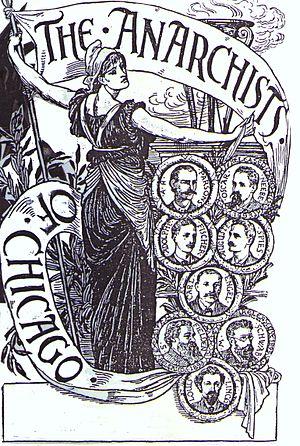
La « propagande par le fait », à ne pas confondre avec l'action directe, est une stratégie d'action politique développée par une partie des militants anarchistes à la fin du XIXᵉ siècle, en association avec la propagande écrite et verbale. Elle proclame le « fait insurrectionnel » « moyen de propagande le plus efficace » et vise à sortir du « terrain légal » pour passer d'une « période d’affirmation » à une « période d’action », de « révolte permanente », la « seule voie menant à la révolution ».